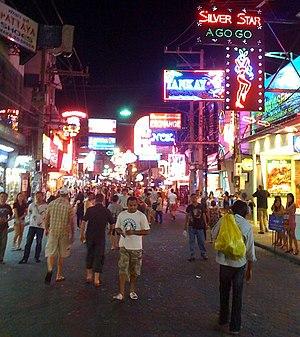
La prostitution en Thaïlande n'est pas illégale, bien qu'elle y soit officiellement réprimée depuis 1960, et que des lois sur le racolage et le trouble à l'ordre public y soient appliquées. Tolérée en pratique, et en partie contrôlée, elle est estimée correspondre à un revenu de 6,4 milliards de dollars US en 2015, ce qui représente environ 1,5 % du PIB de la Thaïlande. Elle est clandestine dans beaucoup d'endroits ; des autorités locales y ayant des intérêts commerciaux en protègent souvent l'exercice. Il est difficile de chiffrer le nombre exact de prostitués des deux sexes ; les estimations divergent considérablement et sont sujettes à des controverses nationales et internationales. La prostitution est traditionnelle en Thaïlande depuis au moins six siècles, et bien qu'elle ne soit pas considérée comme convenable, elle n'y souffre pas d'un ostracisme sévère.